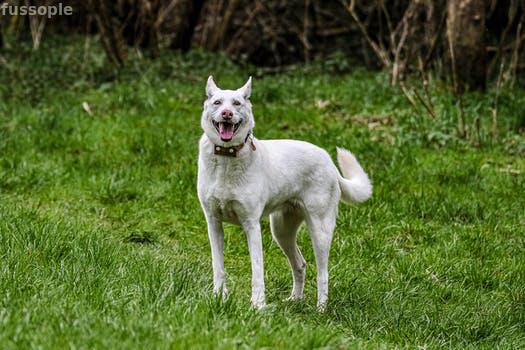
Label: Watermark